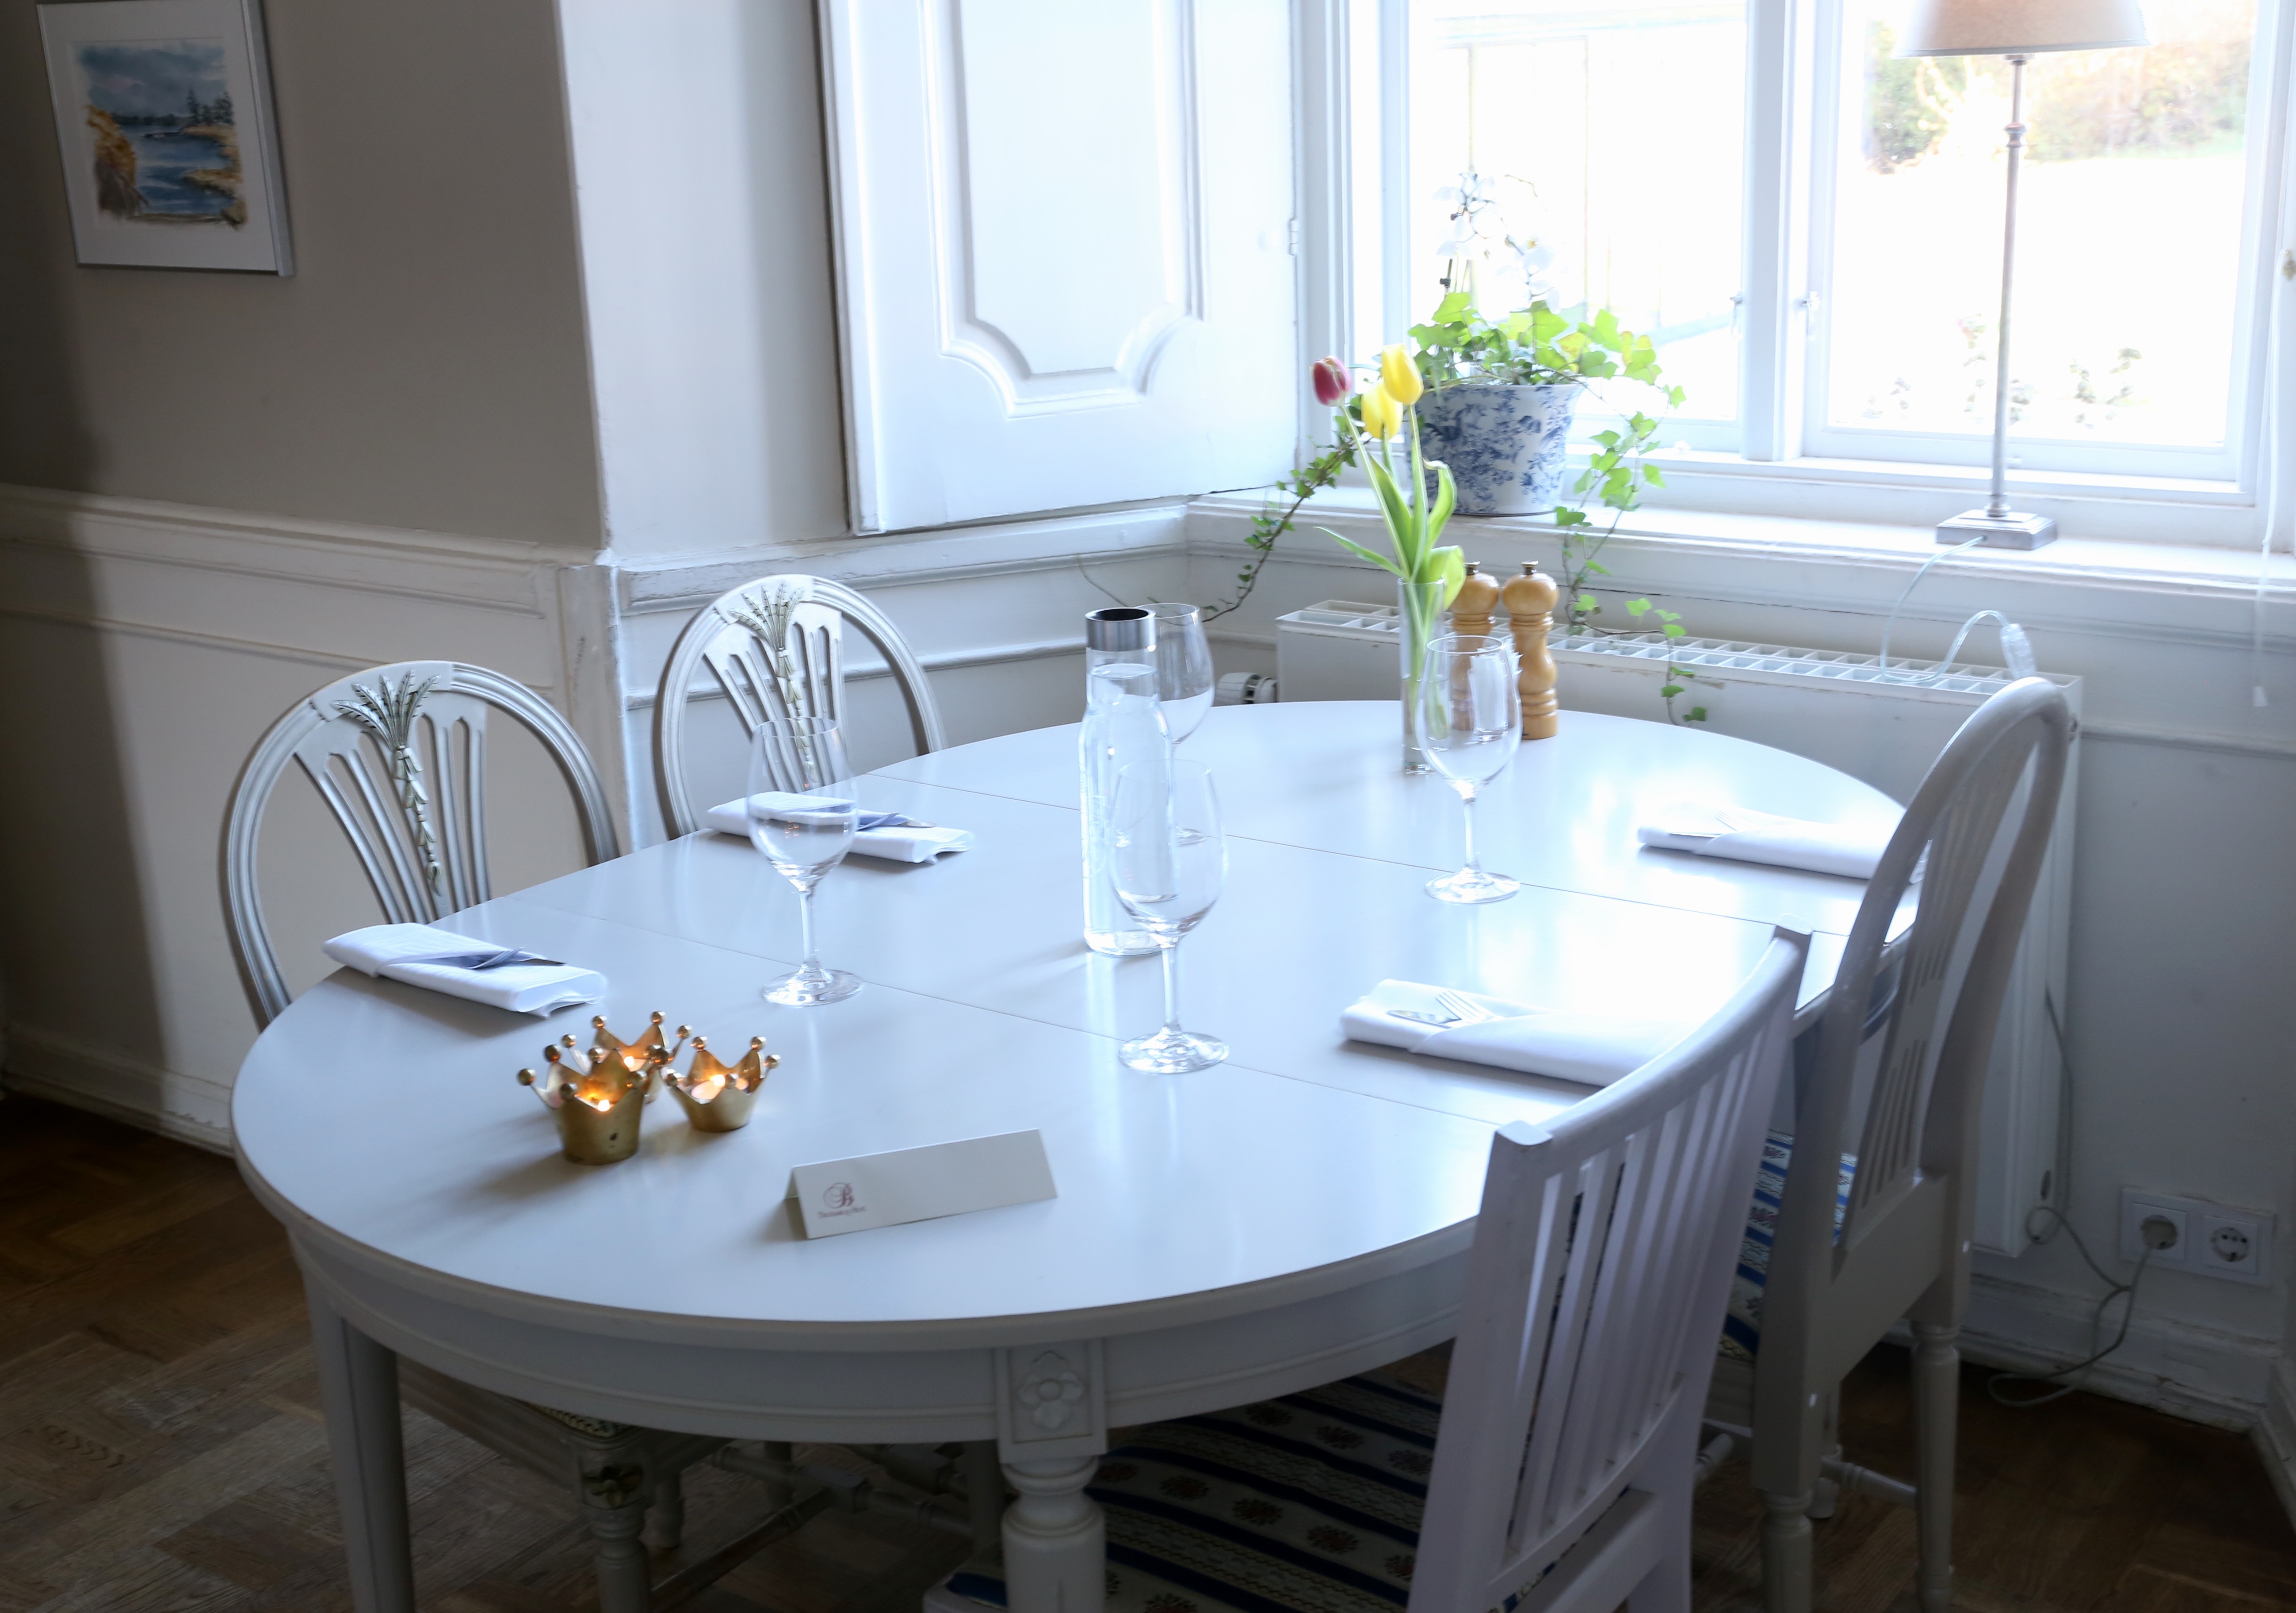
table, restaurant, home, meal, cottage, kitchen, property, living room, furniture, room, breakfast, apartment, interior design, design, estate, dining room, table settings